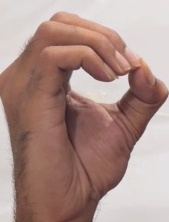
ASL sign: O